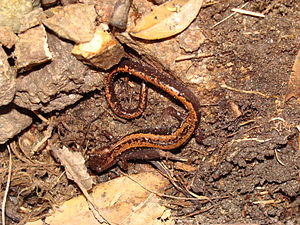
Gulstribet salamander / Udseende
Gulstribet salamander er en padde i familien egentlige salamandre som lever i Nordportugal og Nordvestspanien.